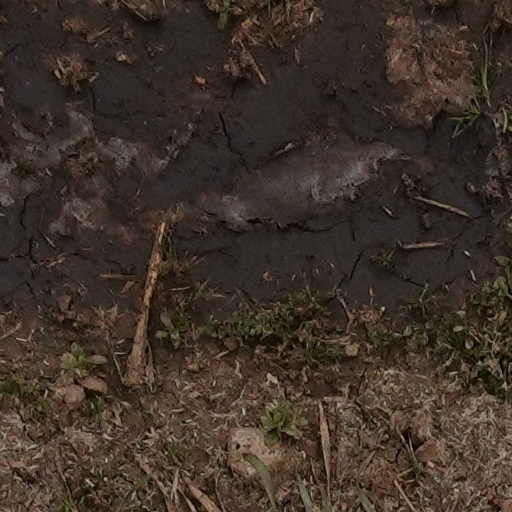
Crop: wheat